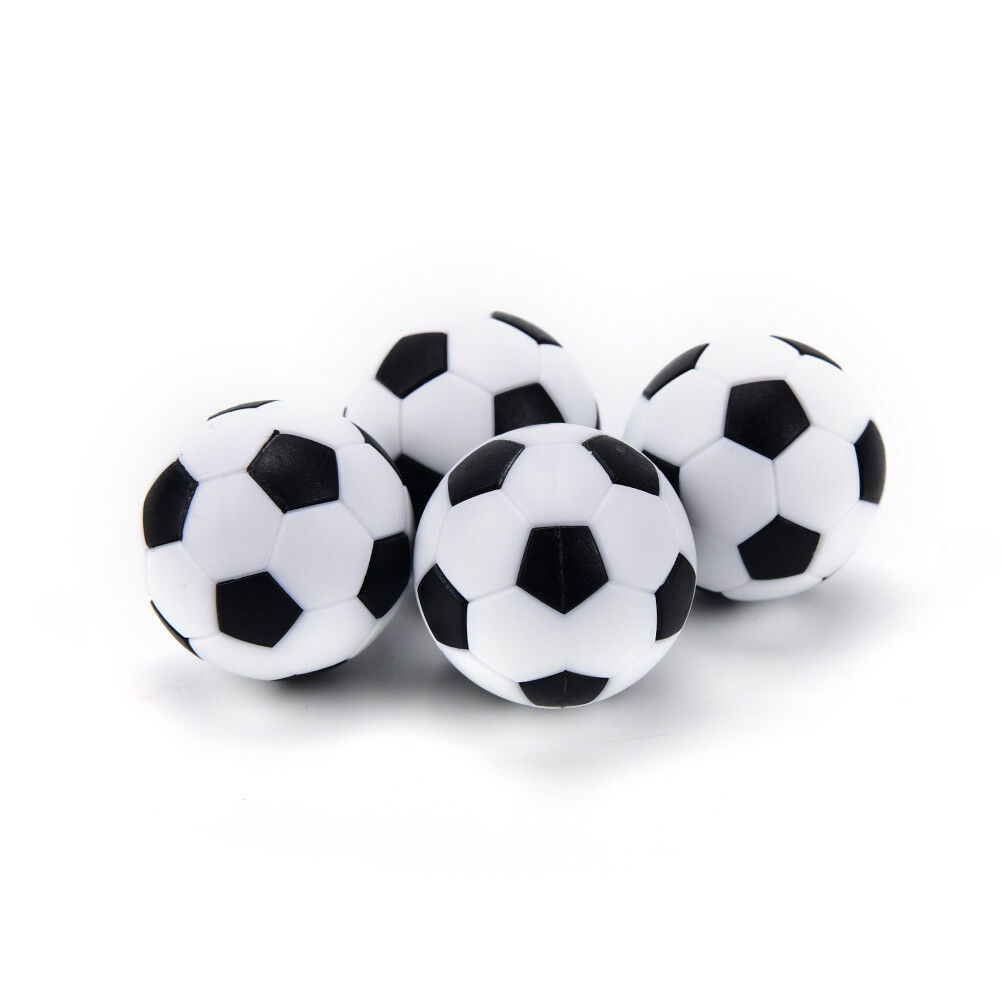
4pcs 32mm Soccer Table Foosball Ball Football for Entertainment   LJ
ITEM NAME:4pcs 32mm Soccer Table Foosball Ball Football for Entertainment LJ 100% brand new and high quality Replace your old, worn-out foosball with this Soccer Ball Style Replacement Foosball! Bring a little flair of the beautiful game back home to your table with the great design! This is a neat replacement foosball for all Tornado, Dynamo, and Shelti foosball tables. Specification: Product Name: Foosball / soccer table balls Material: resin Quantity: 4pcs Diameter: Approx.32mm (1.25 inches) Used for 1.2m Table Color: Black + White Package Includes: 4x Table Football note:.Quantity: 4pcs. Used for 1.2m Table. Due to the difference between different monitors, the picture may not reflect the actual color of the item. Material: resin.
Brand: Shop2IndiaBei
Category: Sporting Goods > Indoor Games > Foosball > Foosball Balls